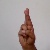
The image shows a hand gesture representing the letter 'R' in Indian Sign Language.